Organ landscape of East Frisia

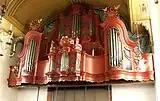

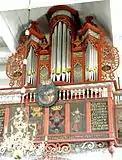

With its powerful sounds despite its limited Disposition, the organ in Westerhusen by Jost Sieburg (1642-43) was specially designed for strong congregational singing. For this purpose, a large part of the stops from the Gothic predecessor organ (around 1500) were rebuilt behind a Hamburg façade. The wide, heavily leaded Gothic Principal stops were cut open and soldered back together in a narrower scale. This resulted in relatively wide labia. The four-foot principal in the facade sounds powerful and rich in overtones. The colorful and overtone-rich trumpet with the open throats and short cups is typical of the Renaissance style. Alongside the Uttum organ, it is considered to be one of the oldest Trumpet stop in existence. The mixture gives the plenum a brilliant sound, which is further enhanced by the Meantone temperament with pure thirds. Due to its high choirs and narrowly scaled pipes, the mixture is designed for homophonic accompaniment of congregational singing.